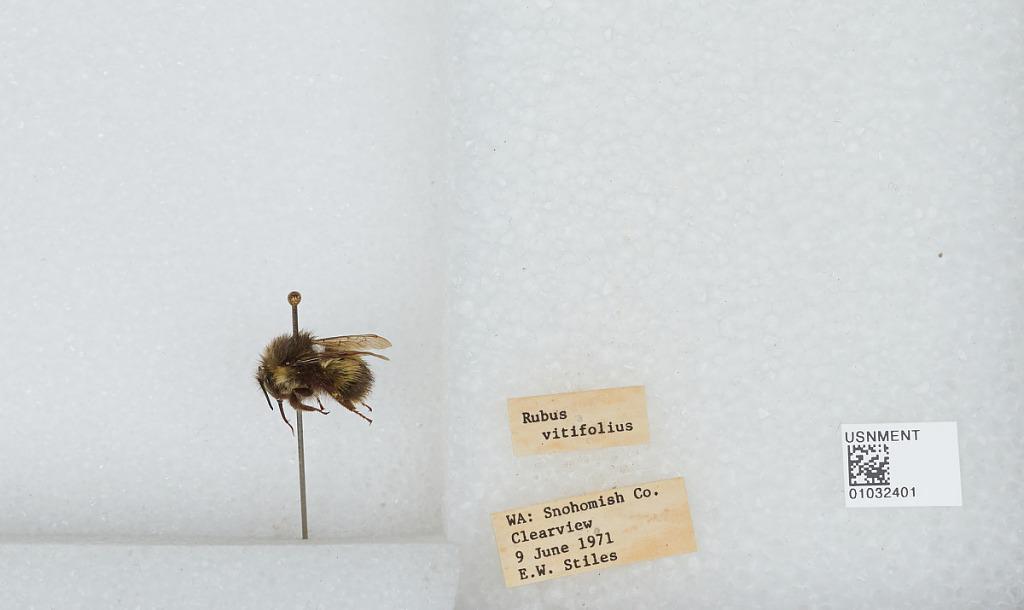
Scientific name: Bombus (Pyrobombus) sitkensis Nylander
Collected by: E. Stiles
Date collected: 1971-6-9
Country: United States
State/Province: Washington
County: Snohomish
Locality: Clearview
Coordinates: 47.8292, -122.145